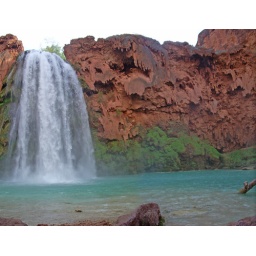
Havasu Falls from below. You can see in the red stone where stalactite-like Calcium carbonate formations have grown